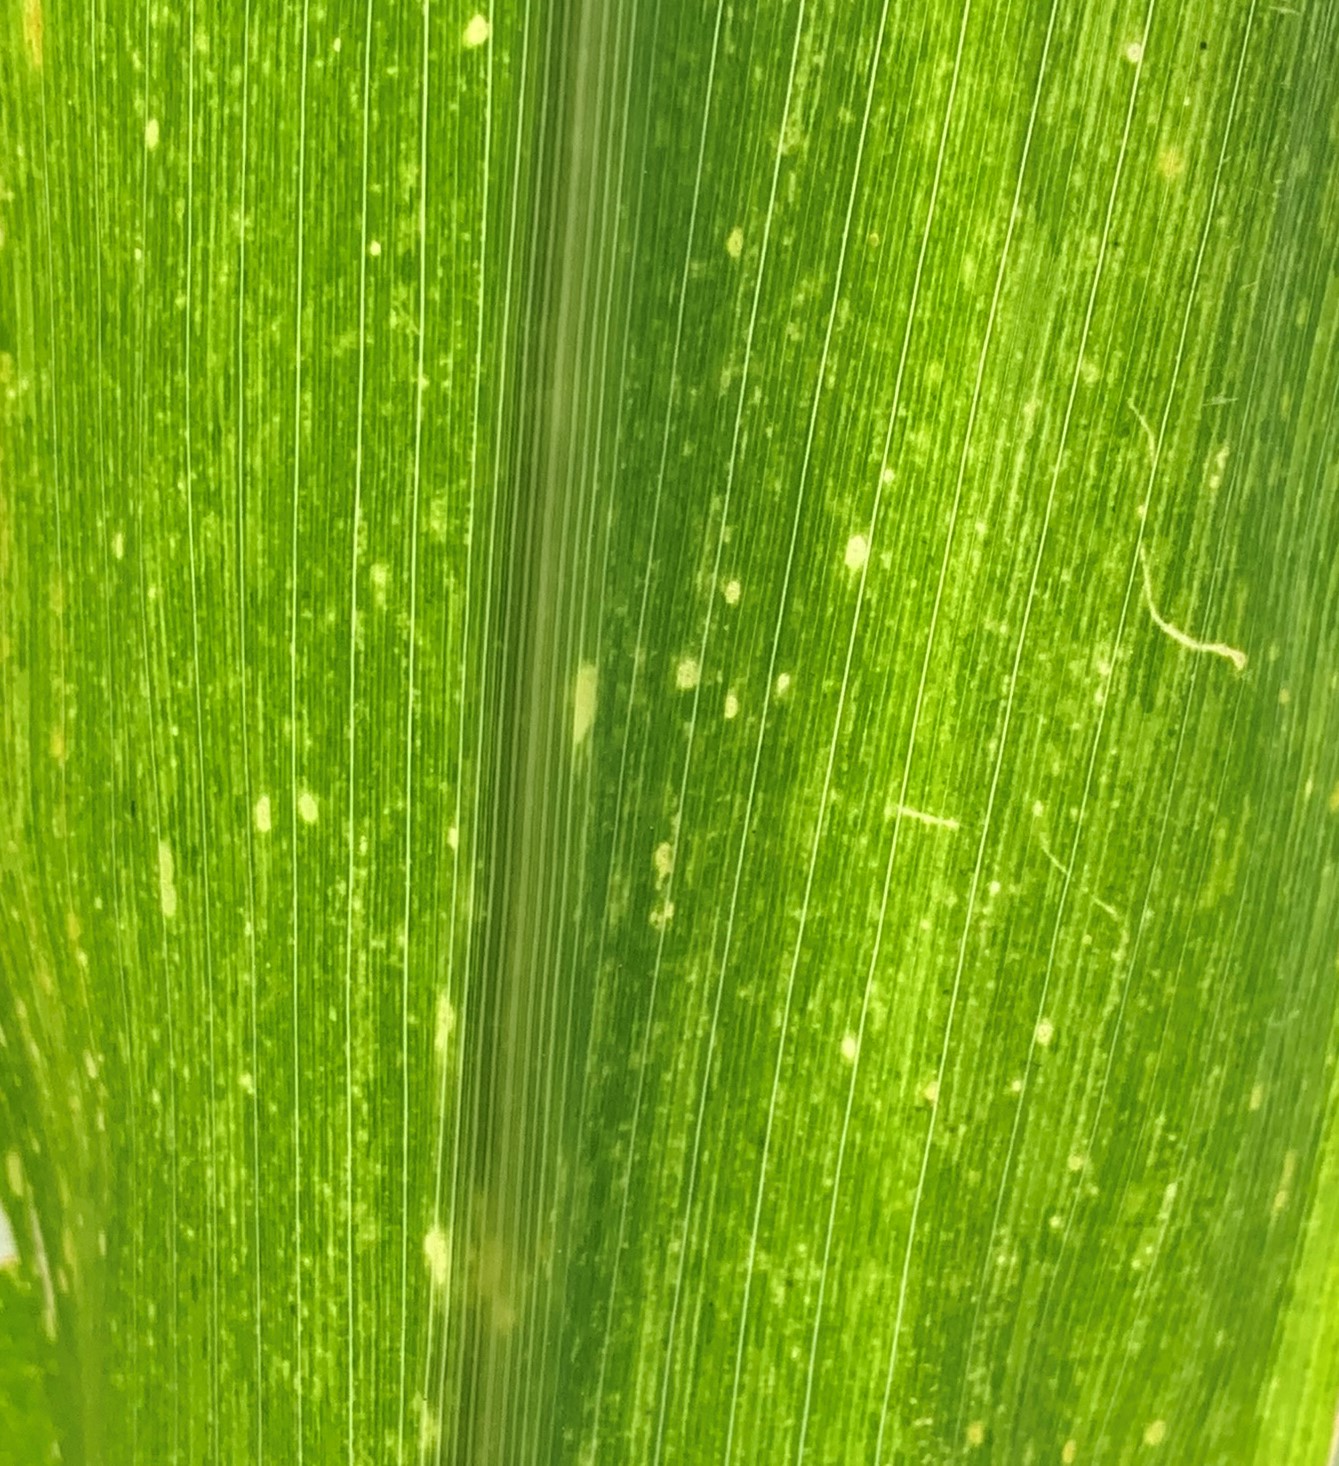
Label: MSV